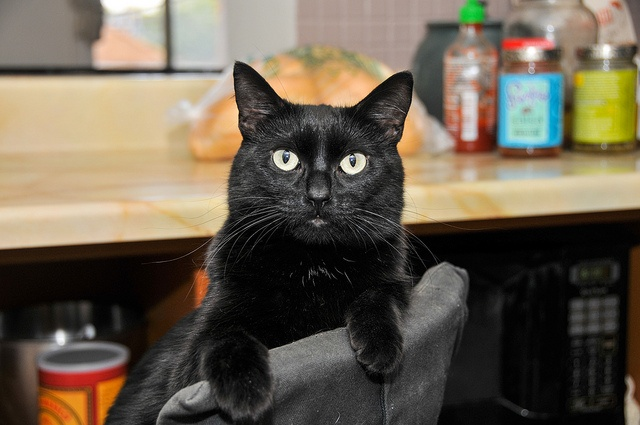
A black cat sitting on the back of a gray chair.
a cat that is standing on a big chair
A black cat on a chair in front of a counter.
A black cat sitting up on the back of a chair.
A cat is sitting with his paws perched over a chair and is looking at the camera.